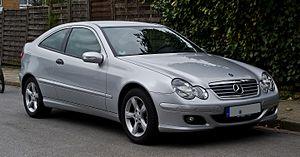
La Mercedes-Benz Classe CLC est une gamme d'automobile familiale coupé du constructeur allemand Mercedes-Benz. Dérivée de la Classe C Type 203 et Type 204, elle sera produite uniquement de 2008 à 2010.